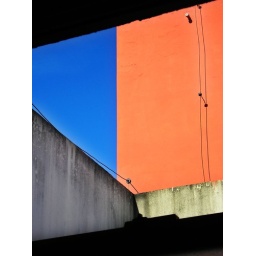
Early in the morning from the window of my kicthen when I was eating my breakfast.